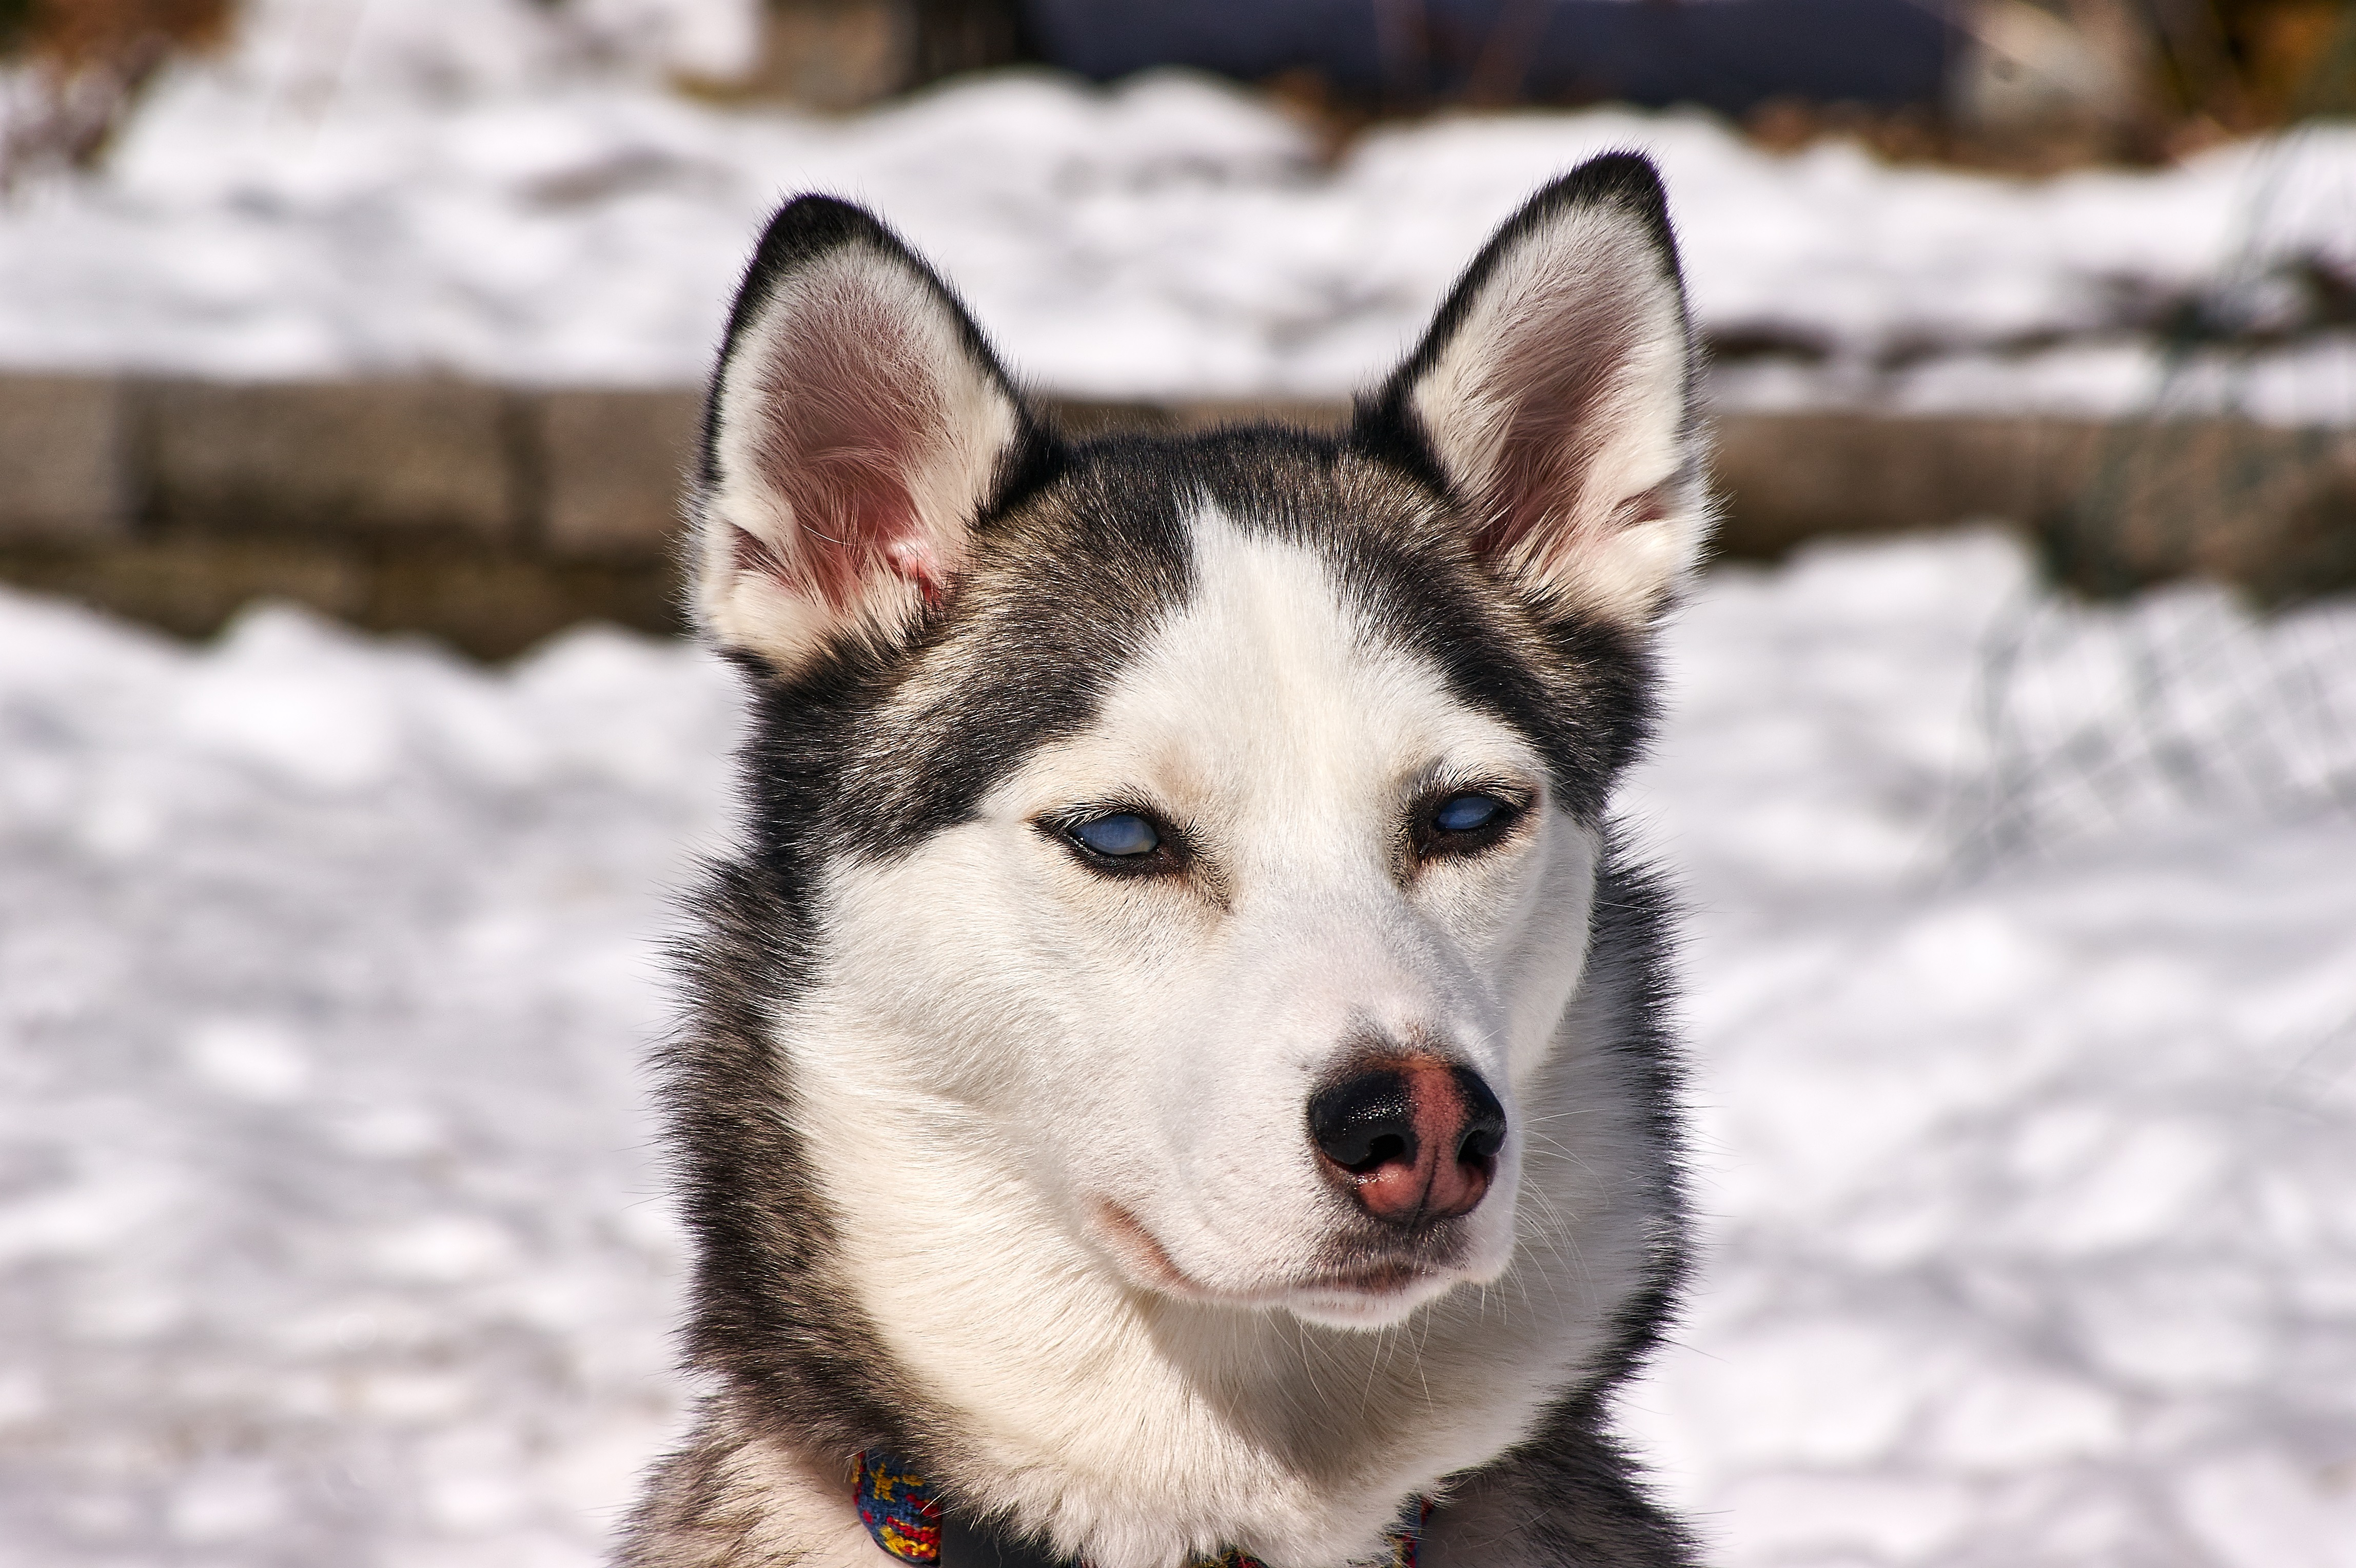
outdoor, snow, winter, puppy, dog, mammal, husky, vertebrate, dog breed, blue eyes, sled dog, siberian husky, animals portrait, alaskan malamute, shikoku, dog like mammal, saarloos wolfdog, wolfdog, czechoslovakian wolfdog, dog breed group, greenland dog, east siberian laika, west siberian laika, j mthund, tamaskan dog, northern inuit dog, miniature siberian husky, alaskan klee kai, lapponian herder